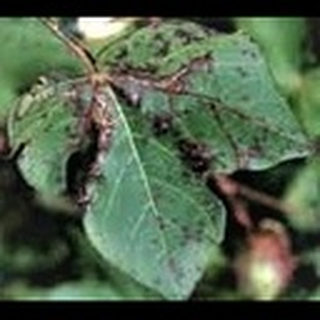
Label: cotton_bacterial_blight